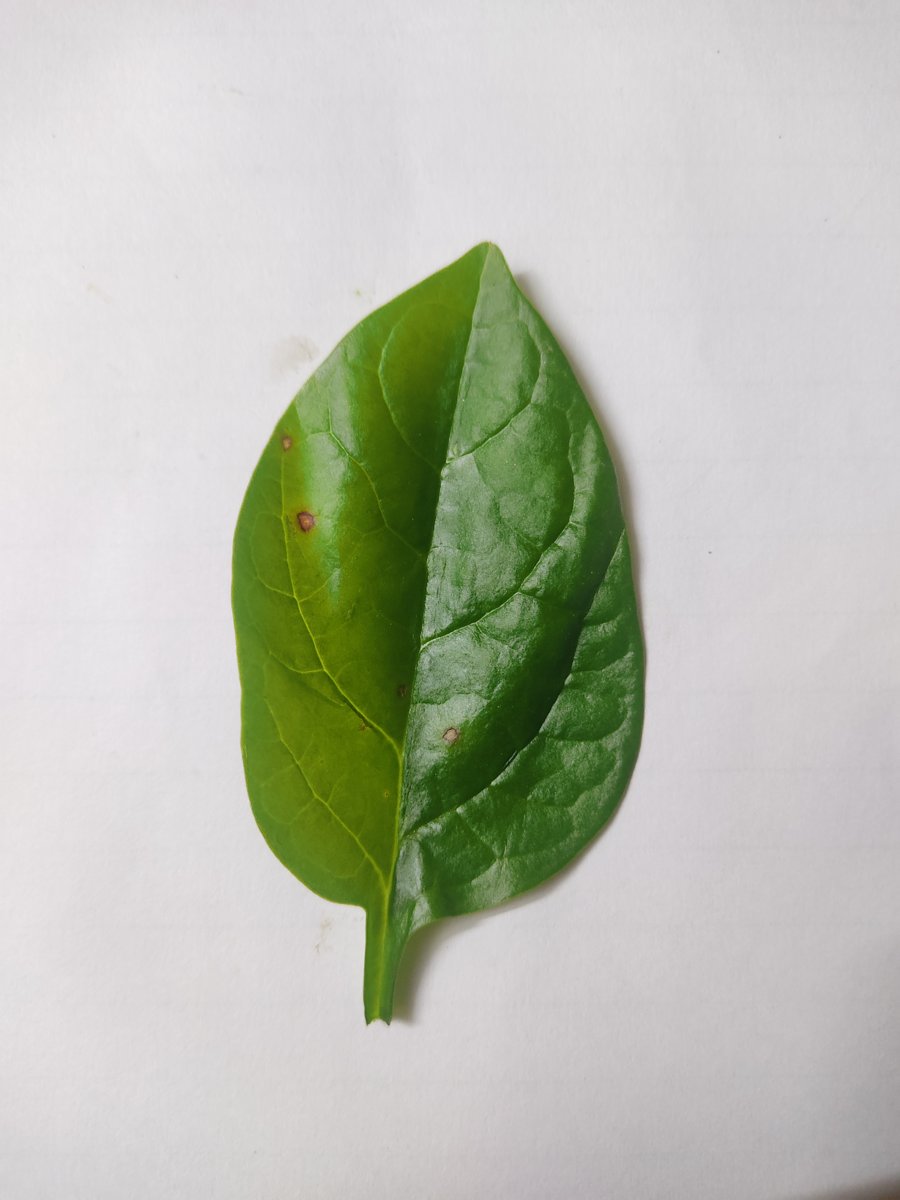
Label: Bacterial-Spot